Chief Justice of Hungary

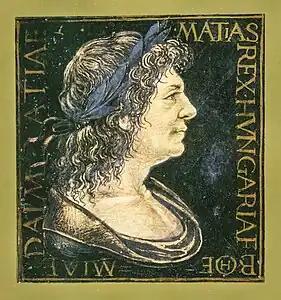
Matthias Corvinus

The office of "personalis" evolved since the early 15th century within the royal chancellery. In the beginning, the king was represented by the secret chancellor in the judiciary ("judge of personal presence"). The first known chief justice was Janus Pannonius, a Croato-Hungarian humanist poet who returned to Hungary after finishing studies at the University of Padua in 1458, the coronation year of Matthias Corvinus. Pannonius served as chief justice until 1459, when he was elected as the bishop of Pécs. Until the 1464 reform, the complete list of chief justices is unknown. It is certain that Albert Vetési, Bishop of Veszprém held the office for a short time around 1460.